Hooker's Journal of Botany and Kew Garden Miscellany

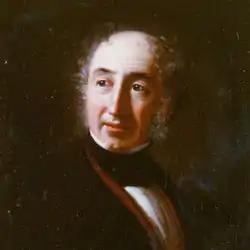
Sir William Hooker

Hooker's Journal of Botany and Kew Garden Miscellany was a scientific journal edited by Sir William Hooker that was published in nine volumes between 1849 and 1857.